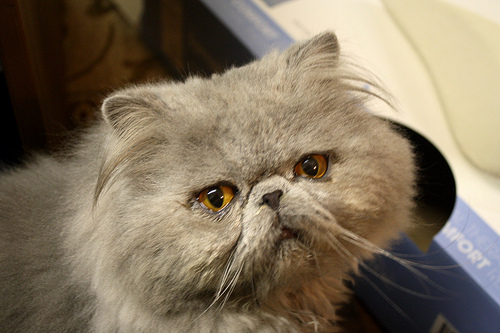
Animal: cat
Breed: persian